Ameristar Charters Flight 9363

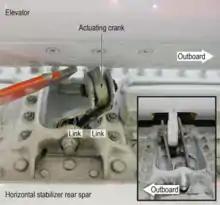
The inboard geared tab linkage of the accident aircraft's right elevator, showing the bent and damaged control linkage.

During a normal takeoff in an MD-80 aircraft, the pilot rotates the aircraft off the runway by pulling the control column back (aft), which moves the elevator control tab into a trailing-edge-down (TED) position. The elevator control tab directs airflow around the elevator, and causes lift from forward airflow to move the elevators in the opposite direction of the tab. The elevator is in turn linked to two more servo tabs, including a geared tab that provides mechanical advantage to the pilot's control inputs. During takeoff, the pilot's commands through the control column, via the system of three servo tabs, ultimately moves the elevator into a trailing-edge-up (TEU) position. This affects the pitch angle of the aircraft, and rotates it up and off the runway.